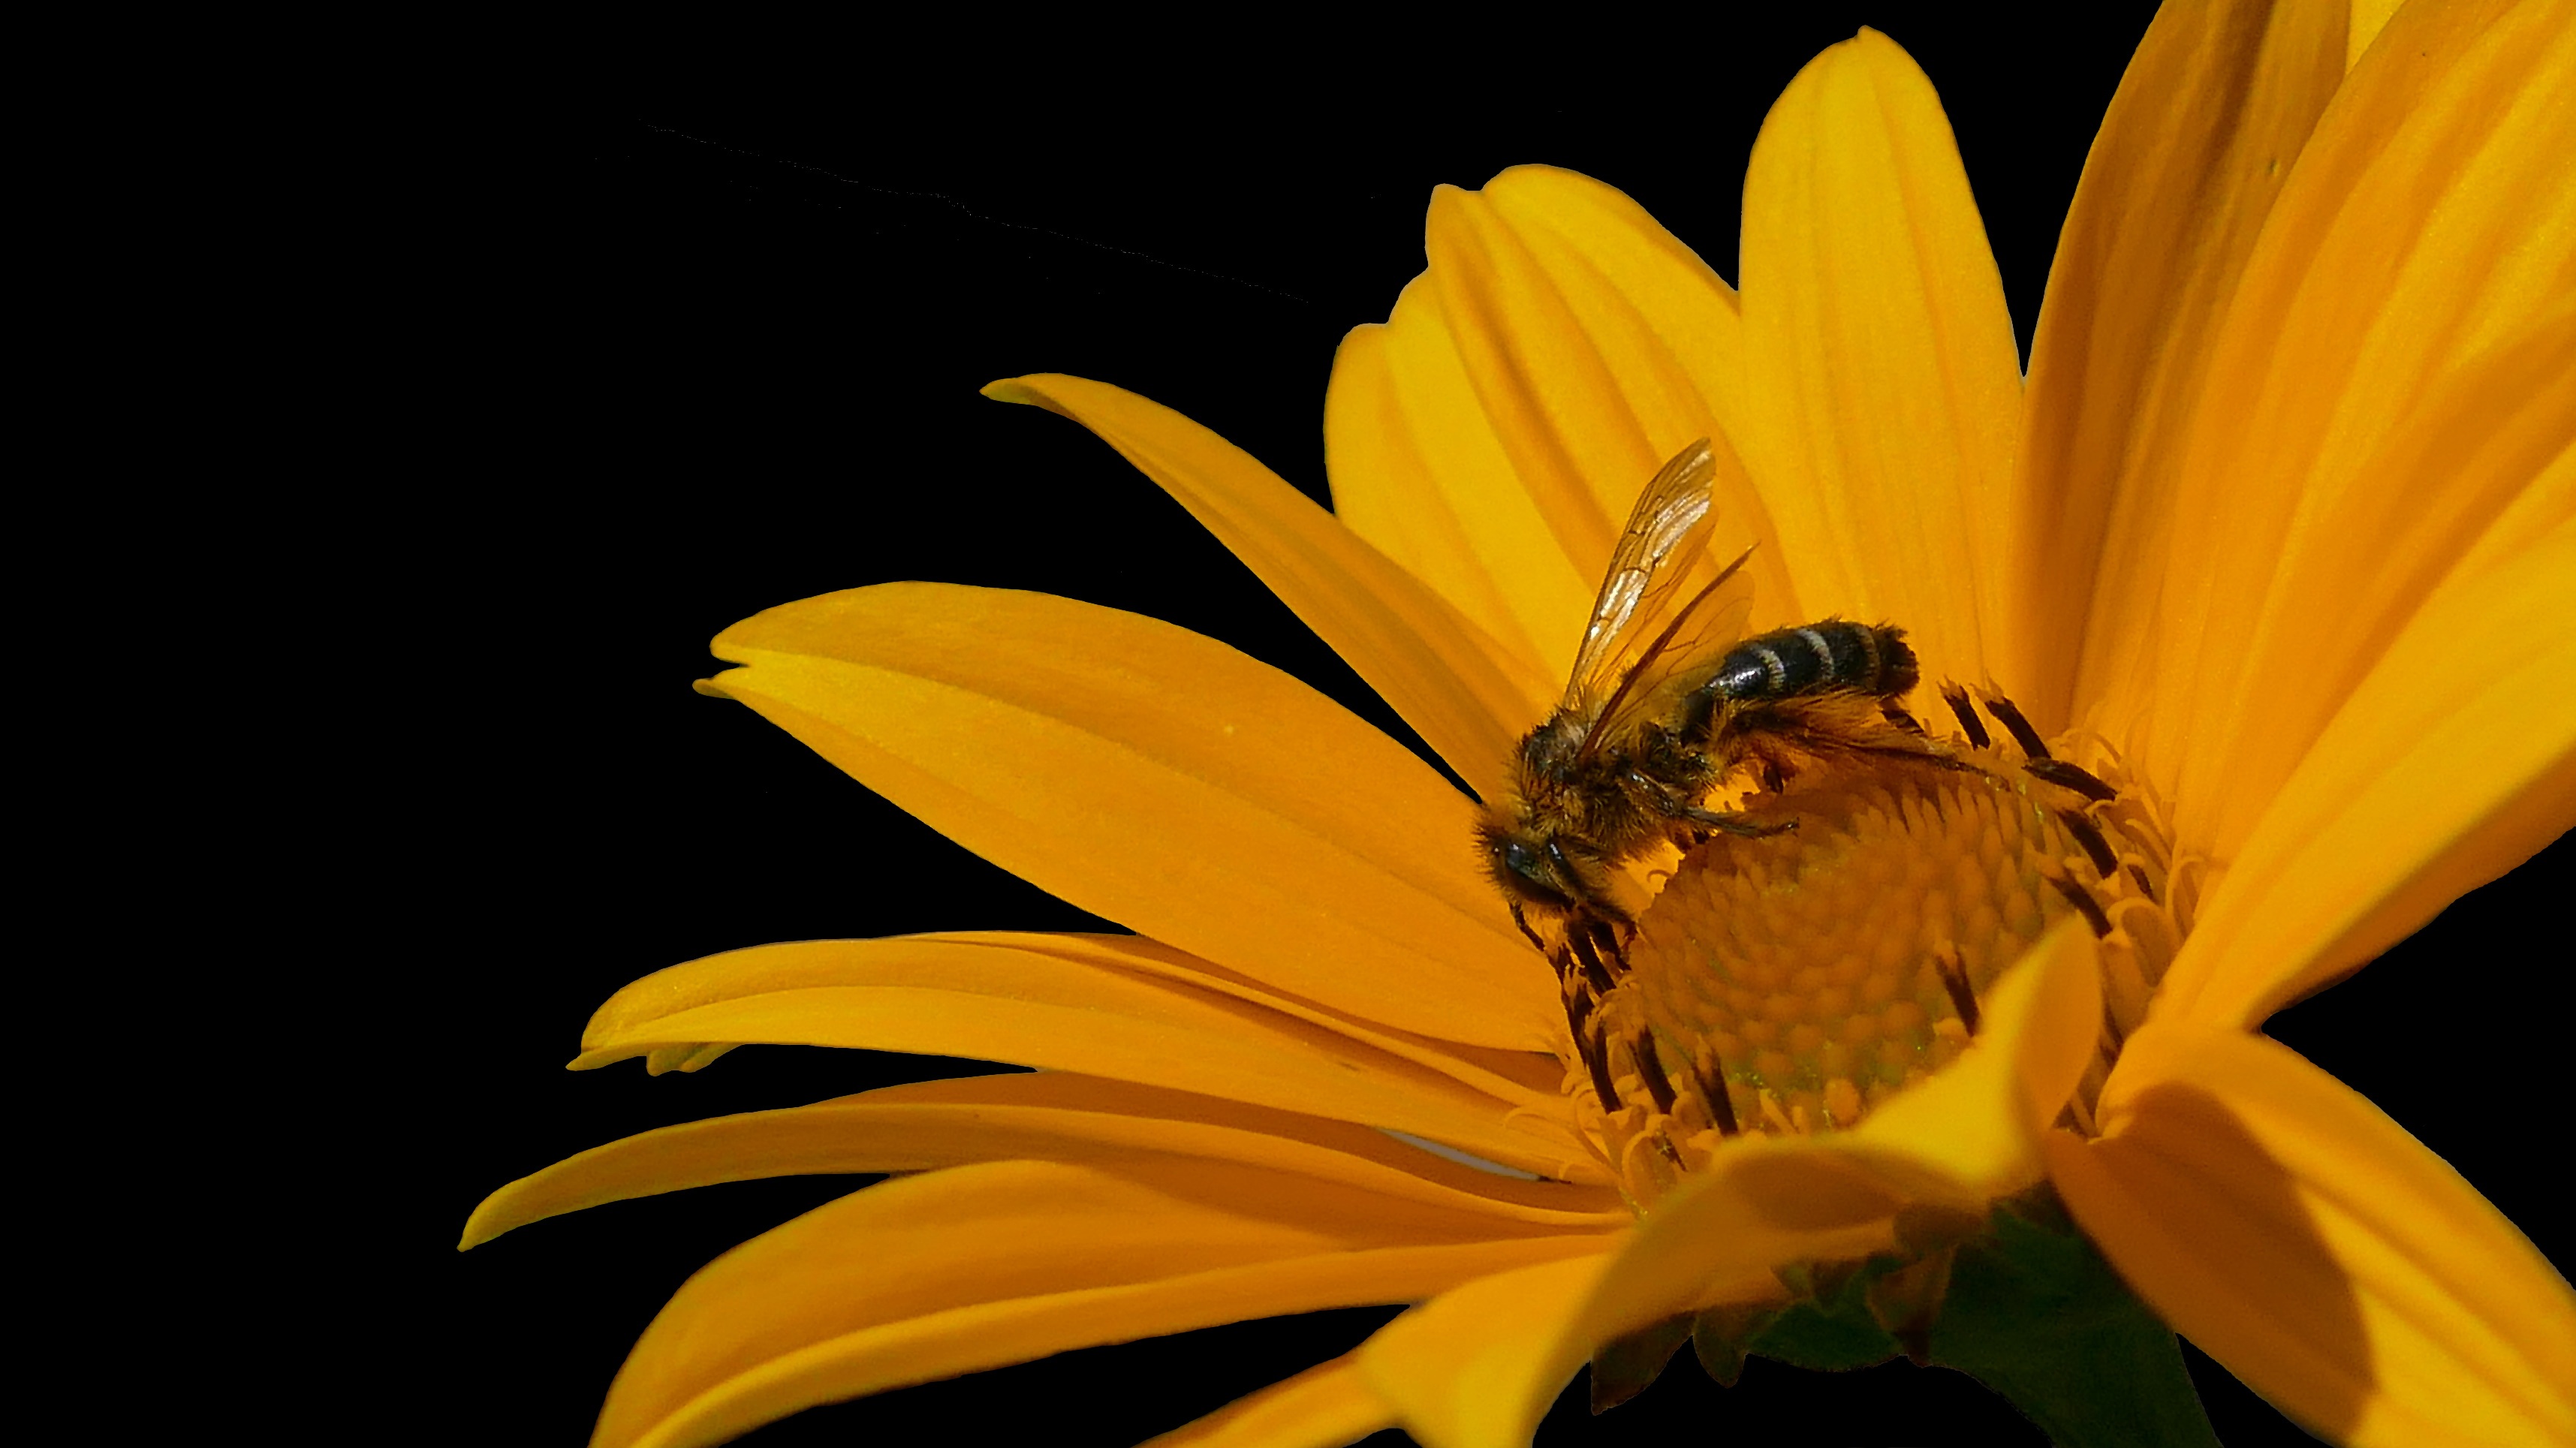
plant, photography, flower, petal, pollen, pollination, insect, yellow, close, flora, fauna, sunflower, invertebrate, close up, bee, nectar, macro photography, flowering plant, honey bee, daisy family, bee and flower, land plant, membrane winged insect, bee on yellow flower, bee on flower released